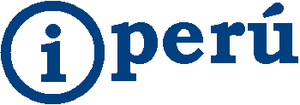
Iperú, information et assistance au touriste, ou tout simplement iperú API : est un service offert gratuitement par le gouvernement péruvien à travers la Commission pour la promotion de l'exportation et du tourisme du Pérou et l'Institut National pour la Défense de Concurrence et de la Protection de la Propriété Intellectuelle